Demographics of Ukraine

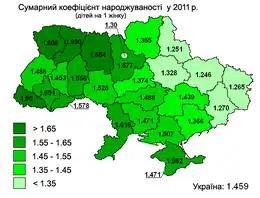
Fertility rate in Ukraine by oblast in 2011

None of the oblasts in 2013 recorded a higher fertility rate than 2.10 children per woman, though rural areas saw higher rates in the Rivne Oblast (2.50) and Volyn Oblast (2.20). While close-to-generational renewal rates were achieved in the Odesa (2.04), Zakarpattia (2.00), Mykolaiv (1.95), Chernivtsi (1.93) and Zhytomyr (1.91) oblasts, they were weaker in the Luhansk (1.41), Sumy (1.47) and Cherkasy (1.53) oblasts.